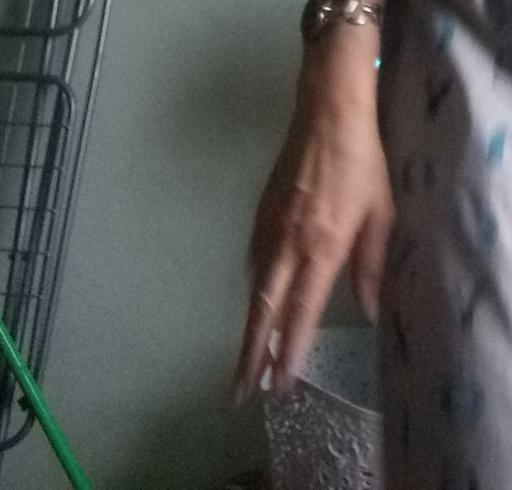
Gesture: no_gesture